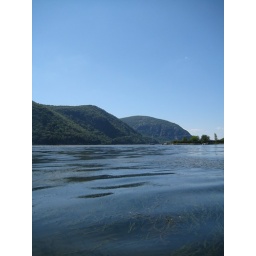
from a bed of water celery, which can be seen right under the surface.